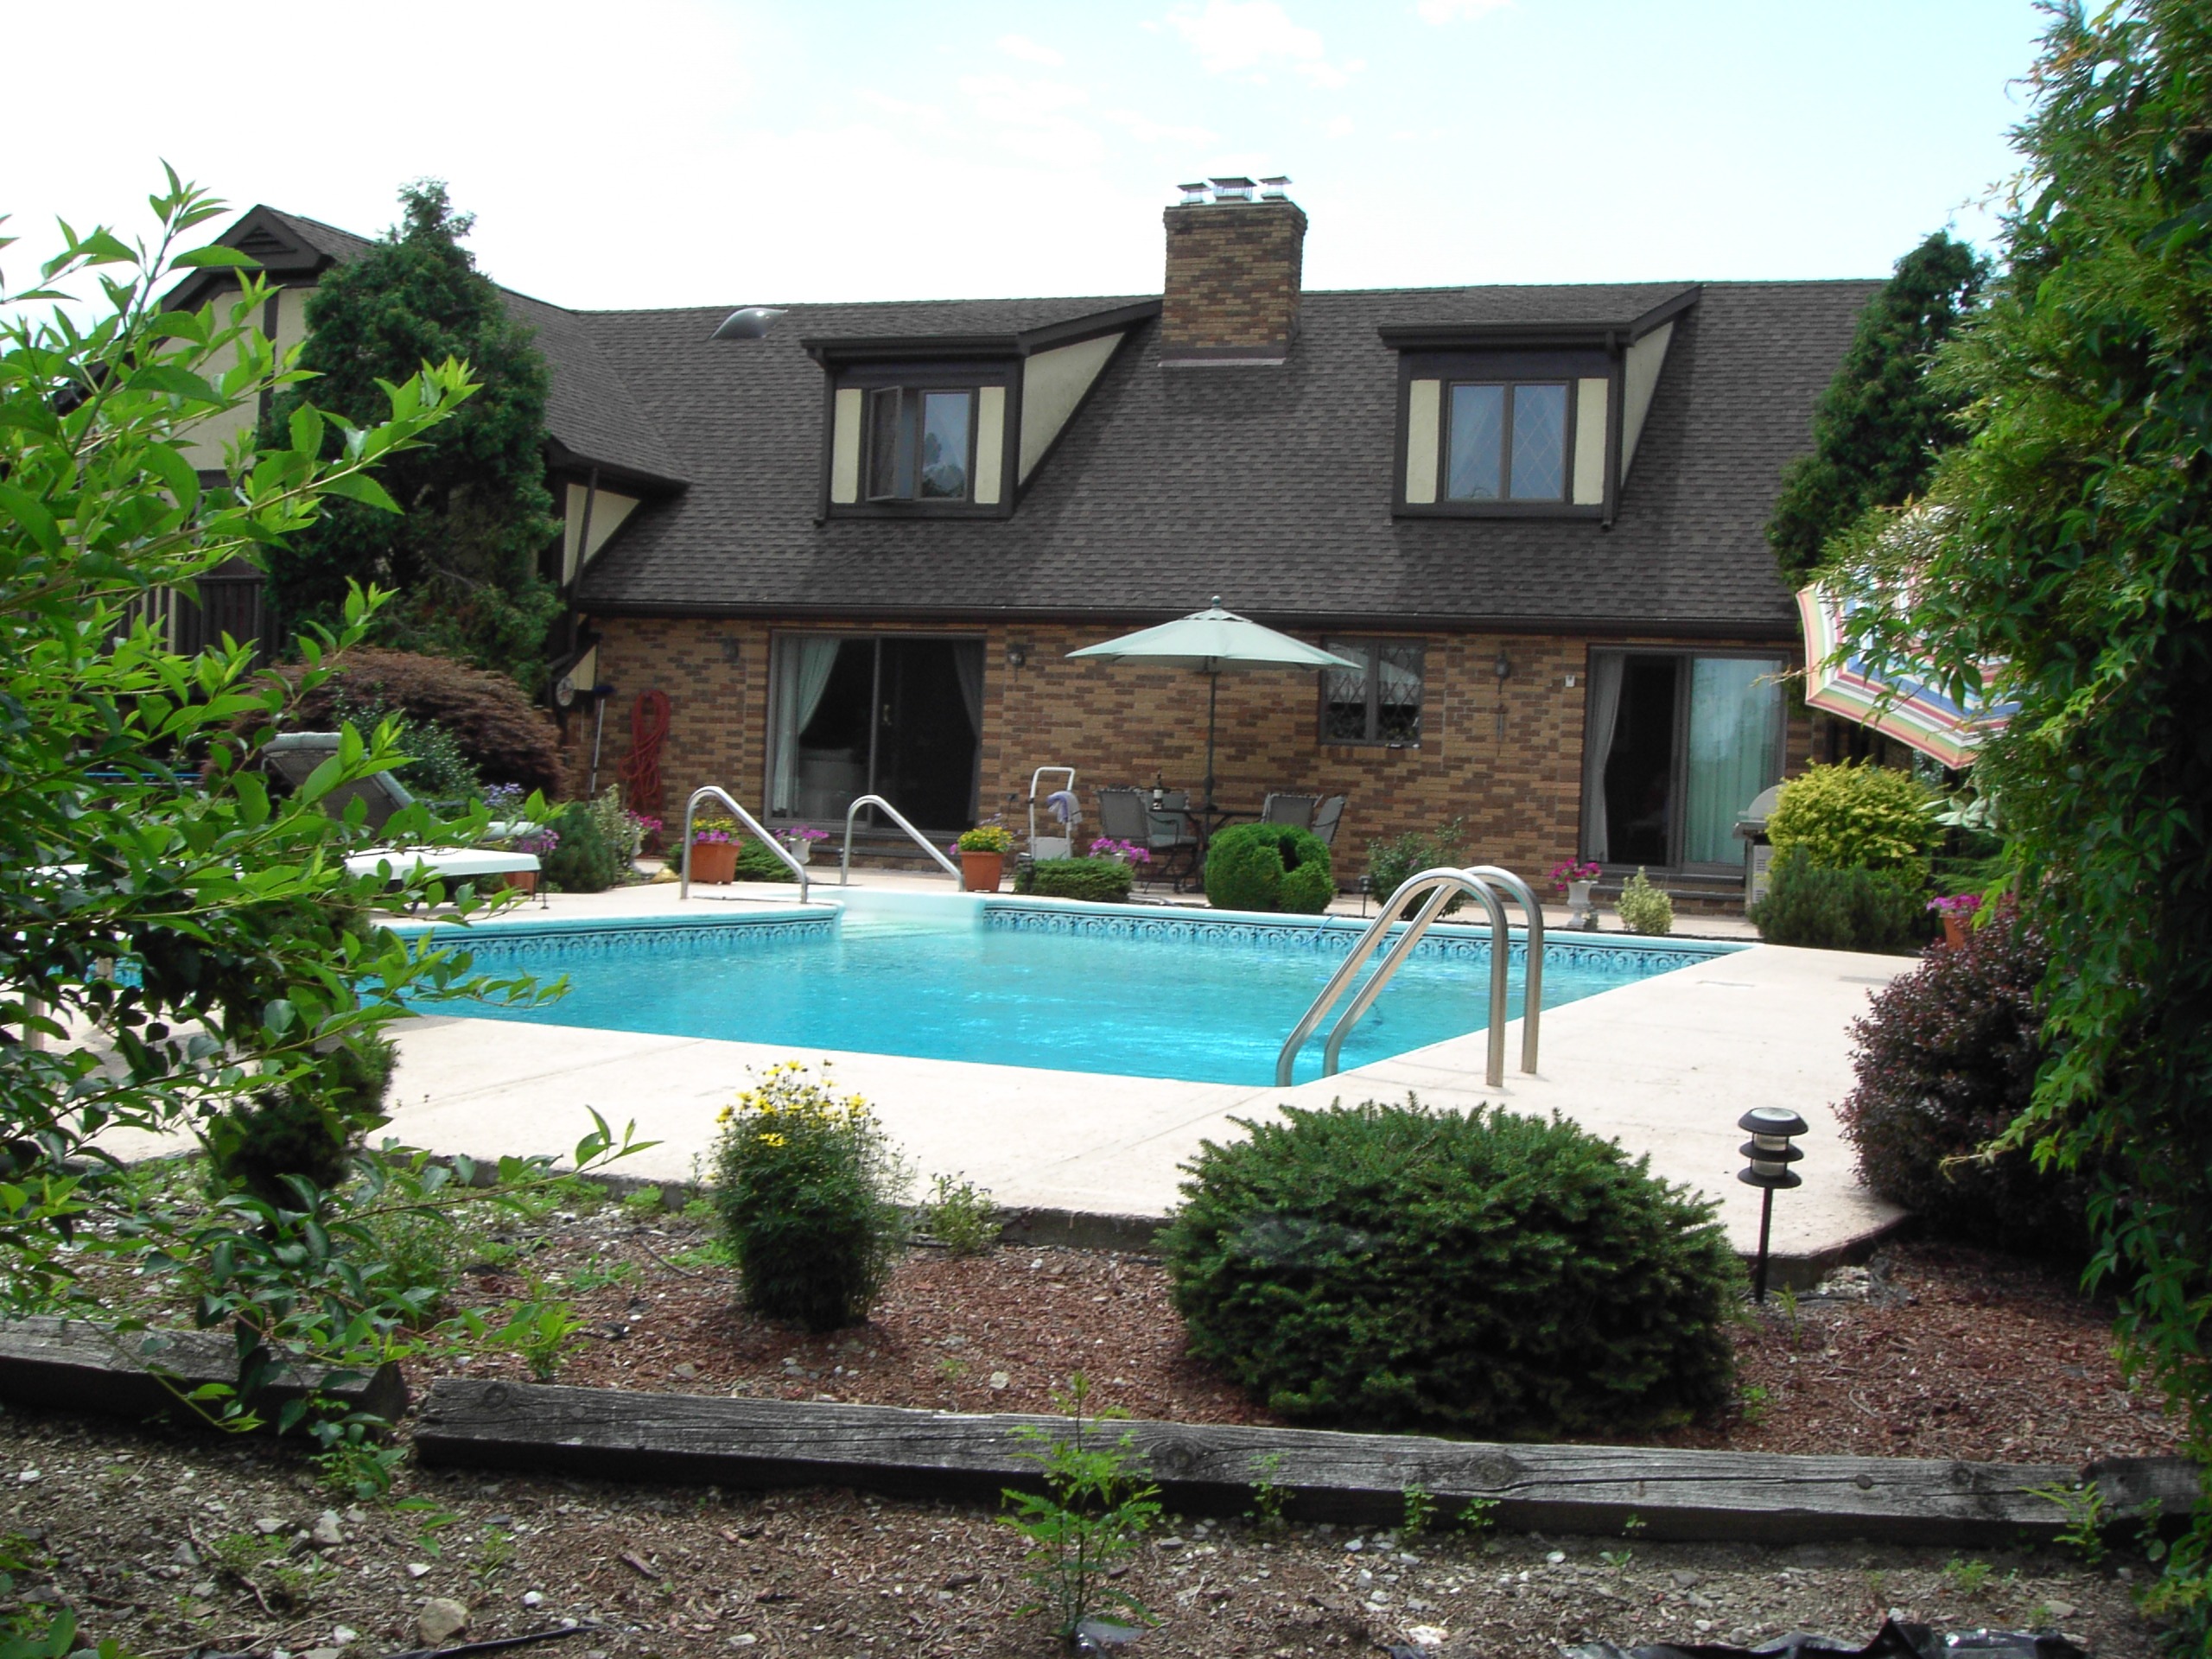
villa, mansion, house, home, pool, swimming pool, cottage, backyard, property, garden, resort, estate, yard, manor house, real estate, dream home